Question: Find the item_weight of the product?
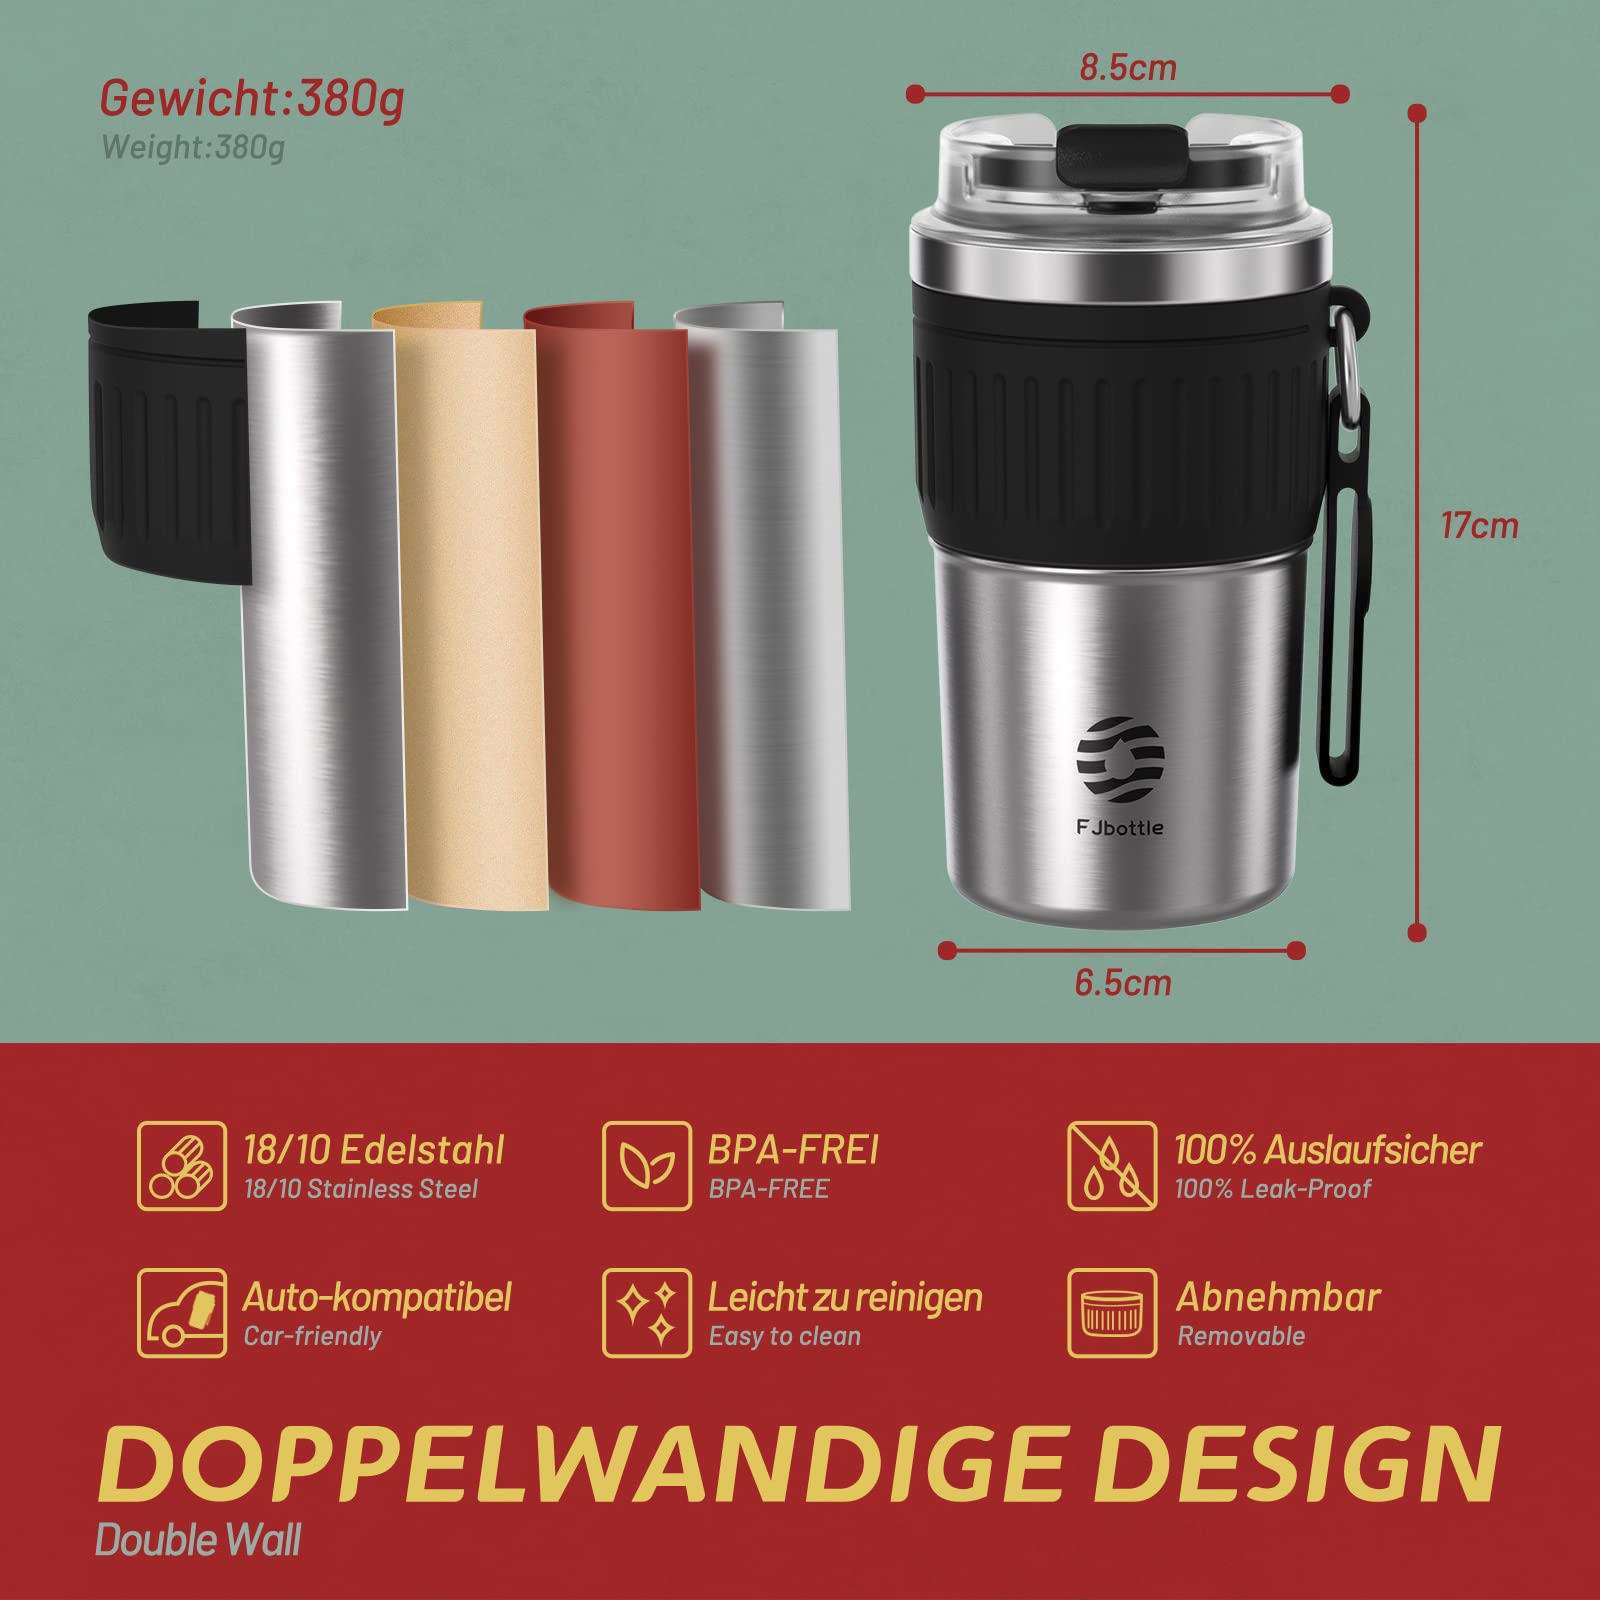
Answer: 380.0 gram